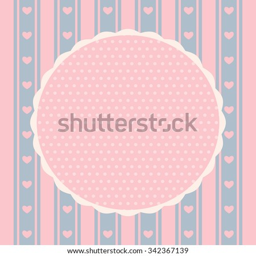
seamless vector pattern with hearts and stripes .